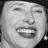
Emotion: happy